The Queen of Golconda

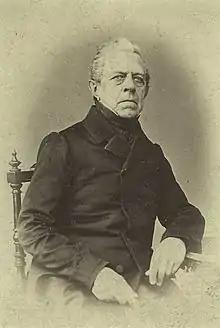
Berwald c. 1860

("The Queen of Golconda") is a three-act romantic opera by Franz Berwald, begun in 1863. The libretto was adapted by the composer from one by and Edmond de Favières, "Aline, reine de Golconde" (1803), intended for Henri-Montan Berton; this had been based on another opera of the same name (1766) by Michel-Jean Sedaine for Pierre-Alexandre Monsigny. Berwald may have known the Berton opera from when he played in the opera orchestra in Stockholm. Boieldieu's 1804 opera of the same name and Donizetti's "Alina, regina di Golconda" (1828) are based on the same material.